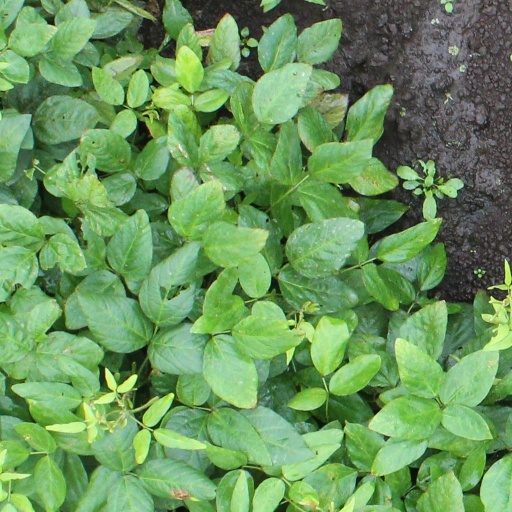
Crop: soybean